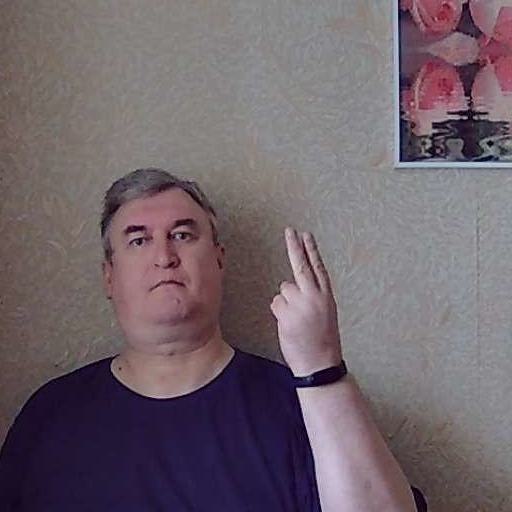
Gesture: two_up_inverted